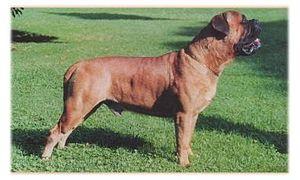
Le Bullmastiff est un dogue d'origine britannique. La Pression Mâchoire du Bullmastiff peut atteindre 450 PSI.